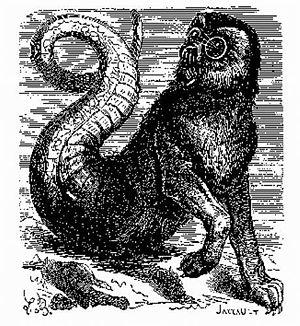
Amon ou Aamon est un démon issu des croyances de la goétie, science occulte de l'invocation d'entités démoniaques. Il tire vraisemblablement son origine du dieu de l'Égypte antique, Amon.